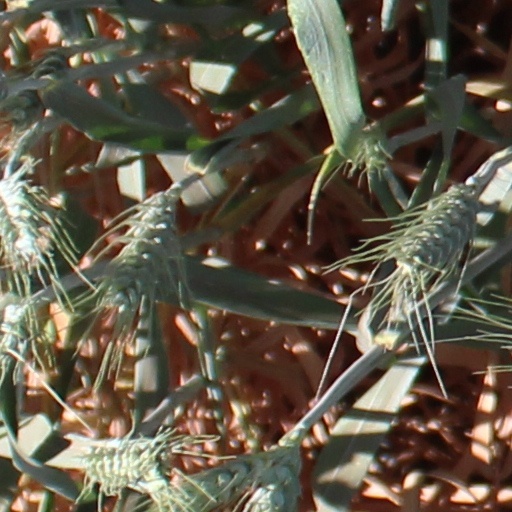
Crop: wheat